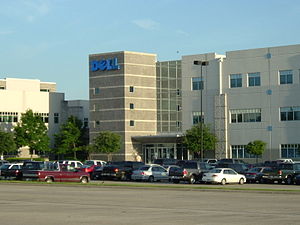
Dell
Dell Building
Dell Incorporated er en amerikansk computerproducent med hovedsæde i Round Rock, Texas. Dell er grundlagt af Michael Dell.